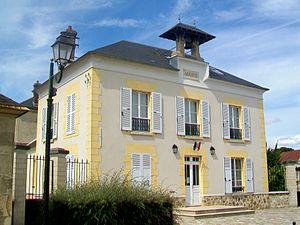
La mairie d'Avernes.
Avernes est une commune française située dans le département du Val-d'Oise en région Île-de-France. Ses habitants sont appelés les Avernois. Le 1ᵉʳ janvier 2018, la commune fusionne avec Gadancourt pour créer une commune nouvelle portant le même nom Avernes.